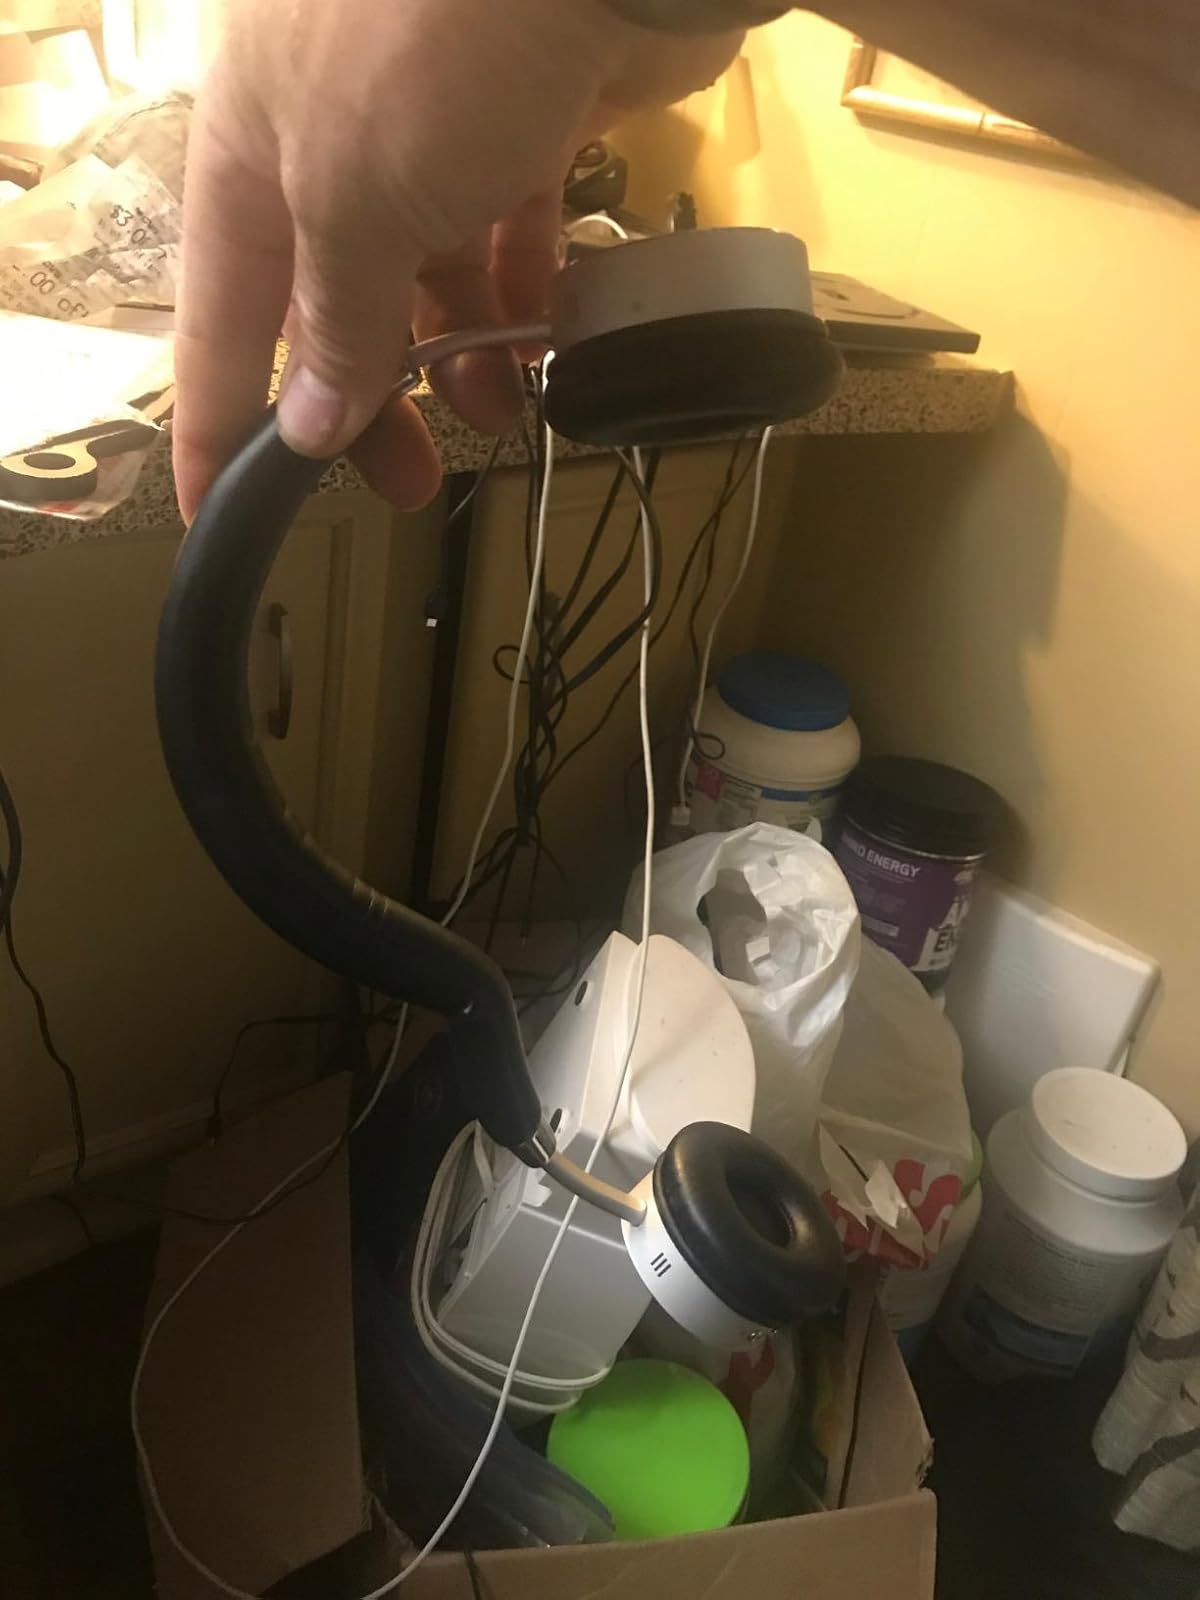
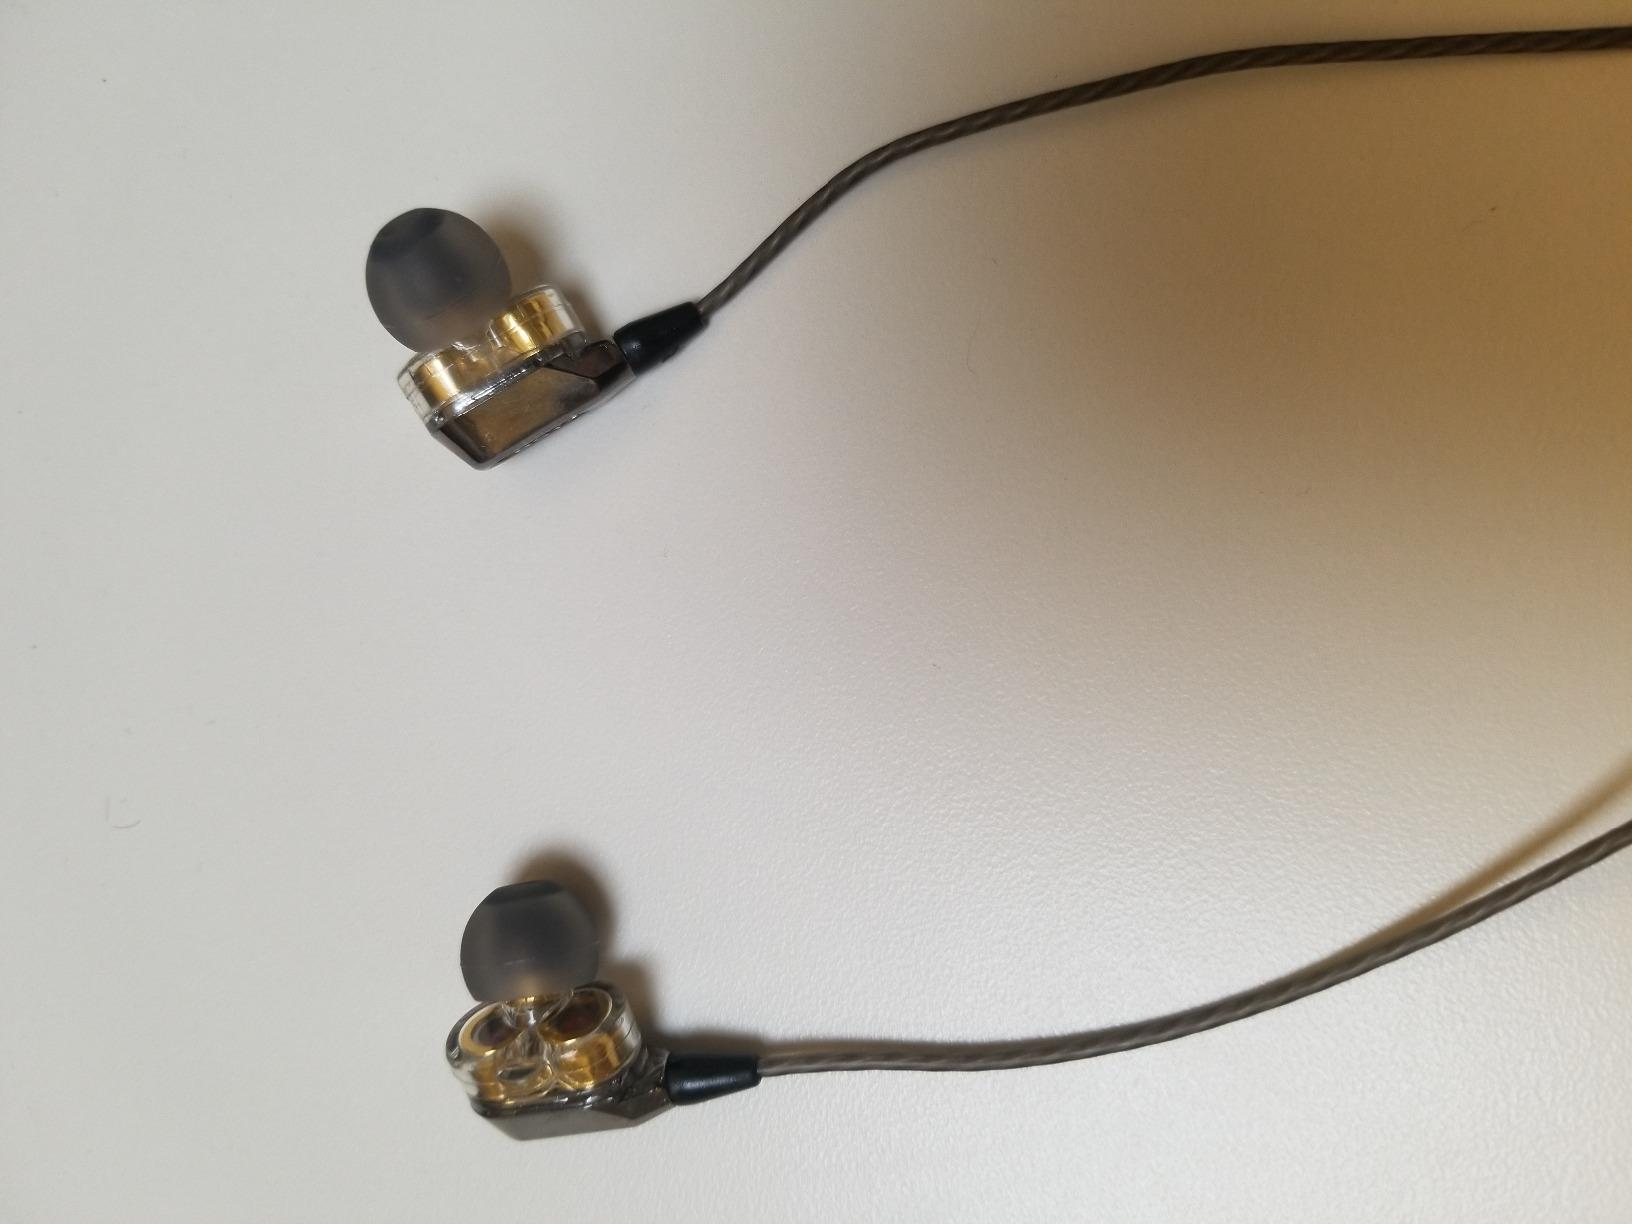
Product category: headphones
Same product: no